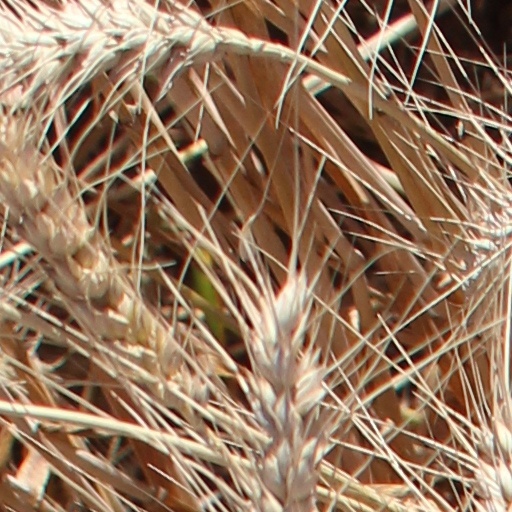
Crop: wheat